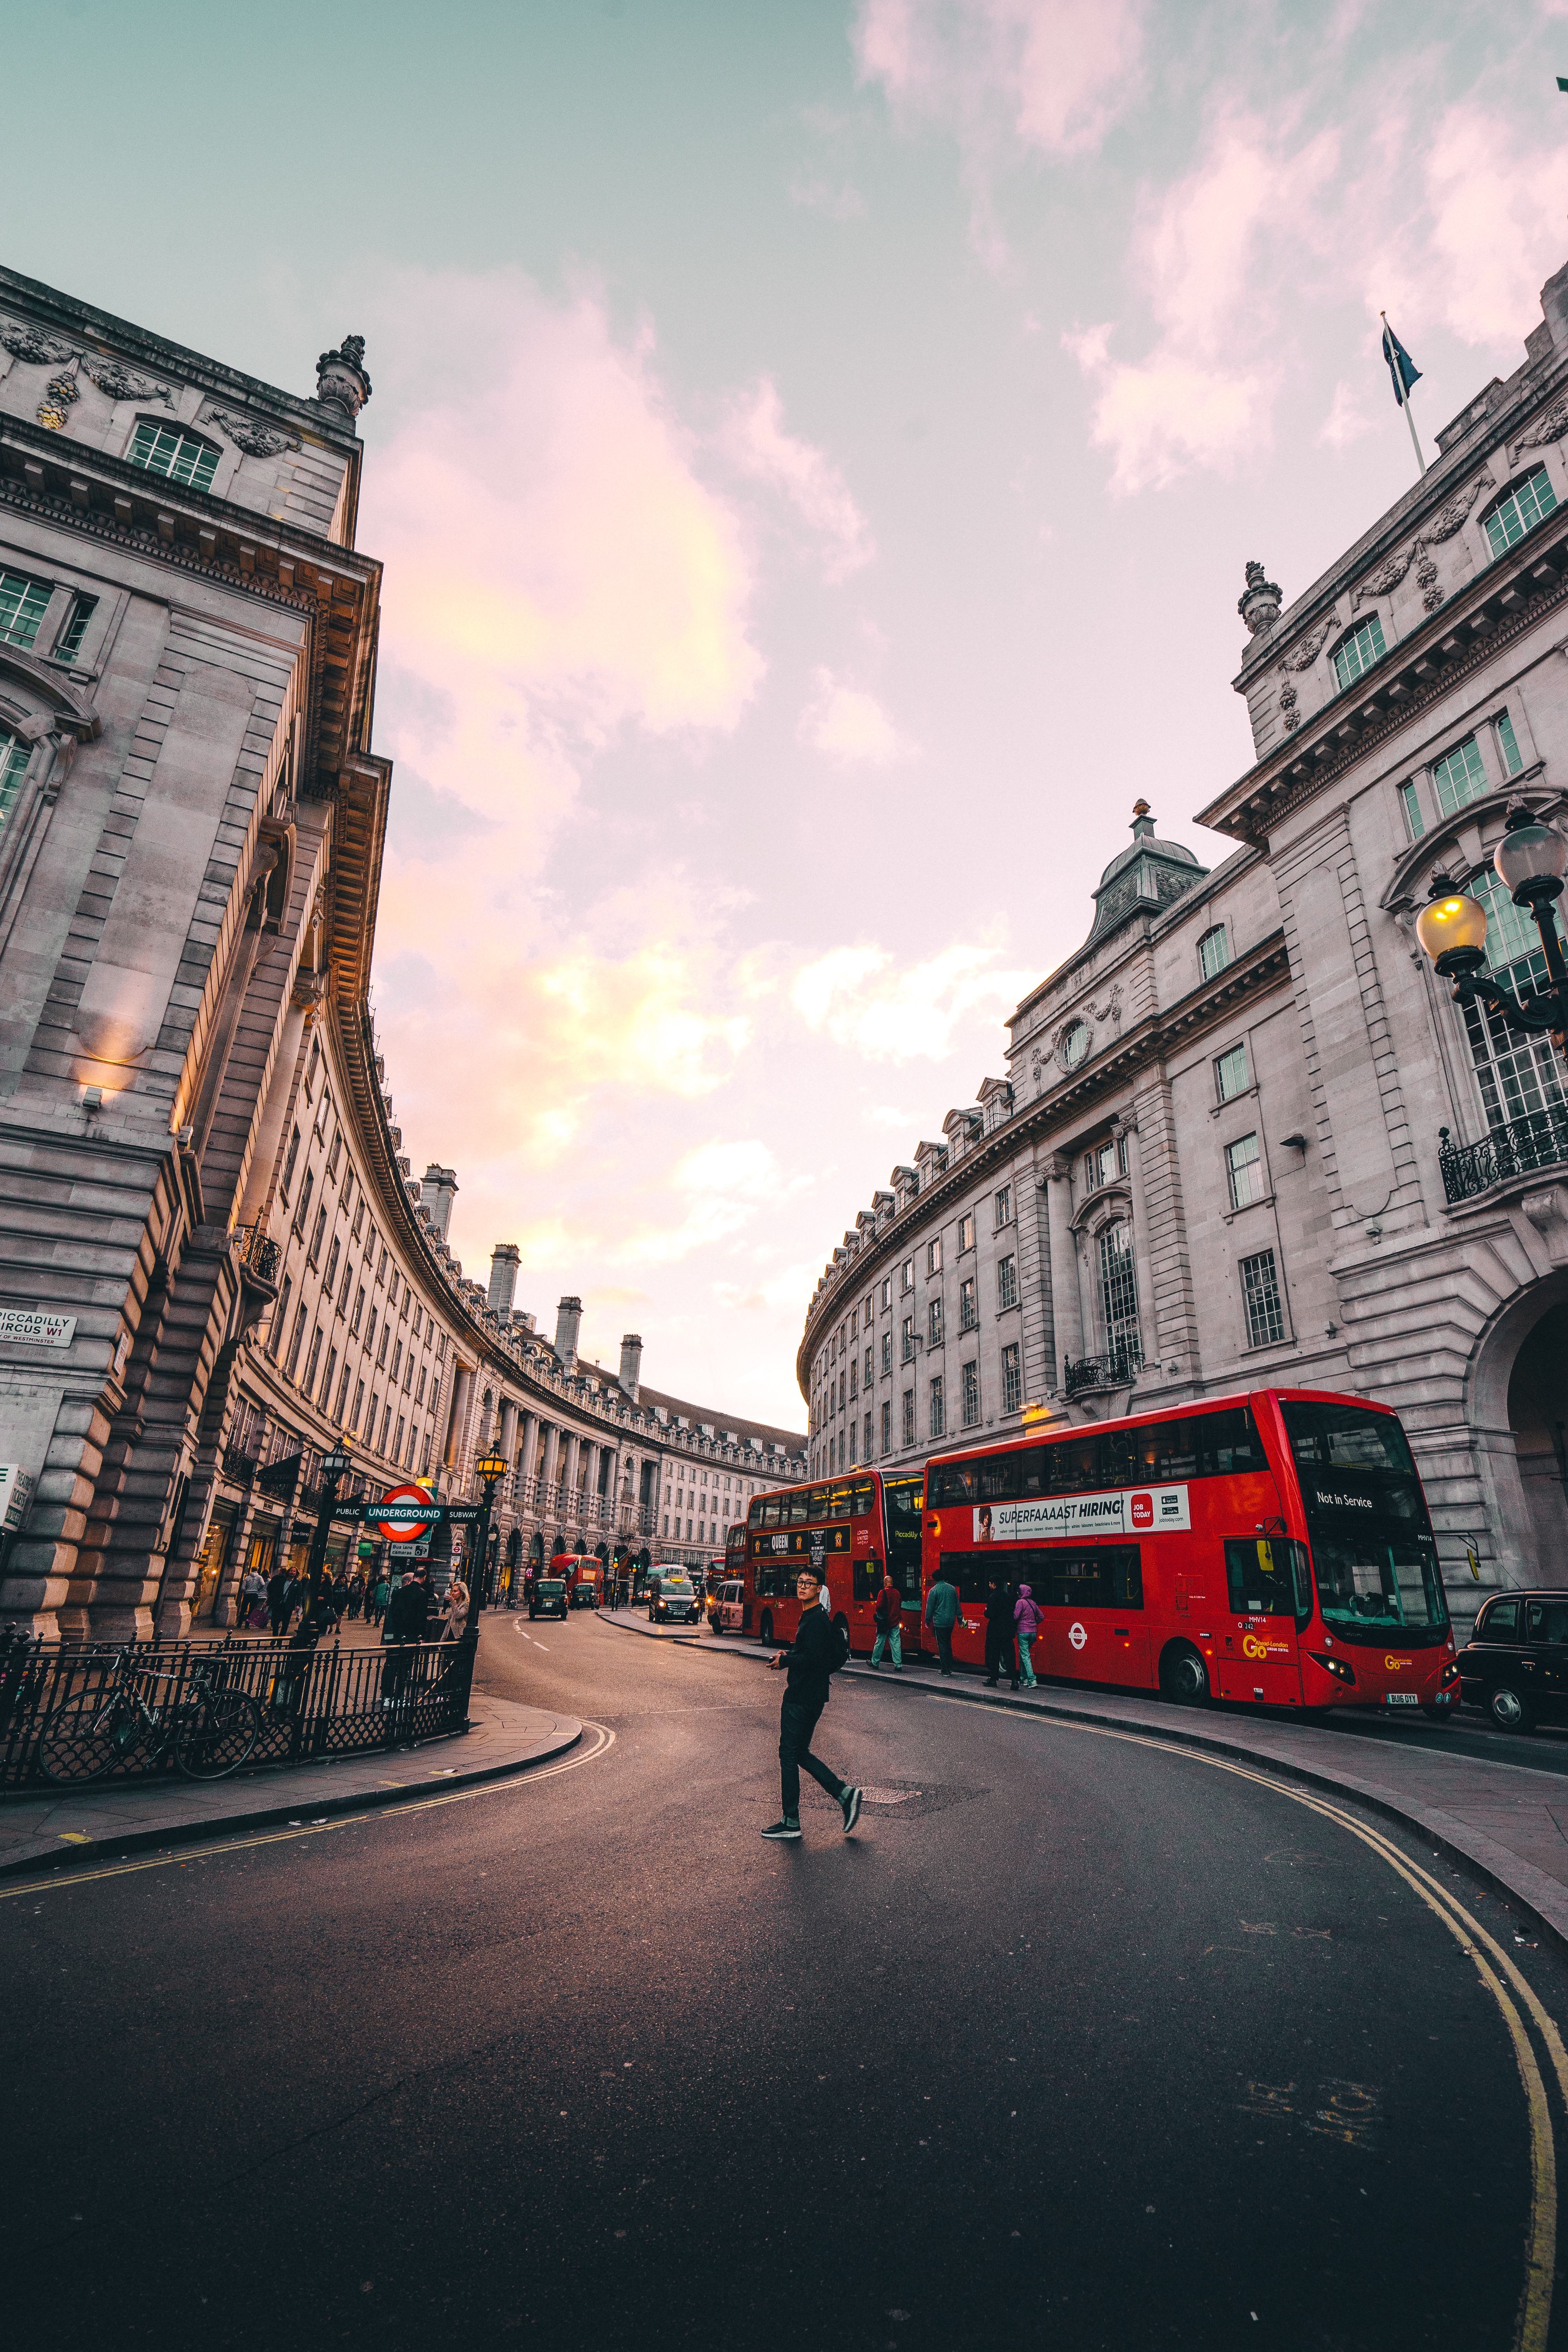
road, bridge, street, city, cityscape, evening, lane, infrastructure, urban area, human settlement, nonbuilding structure